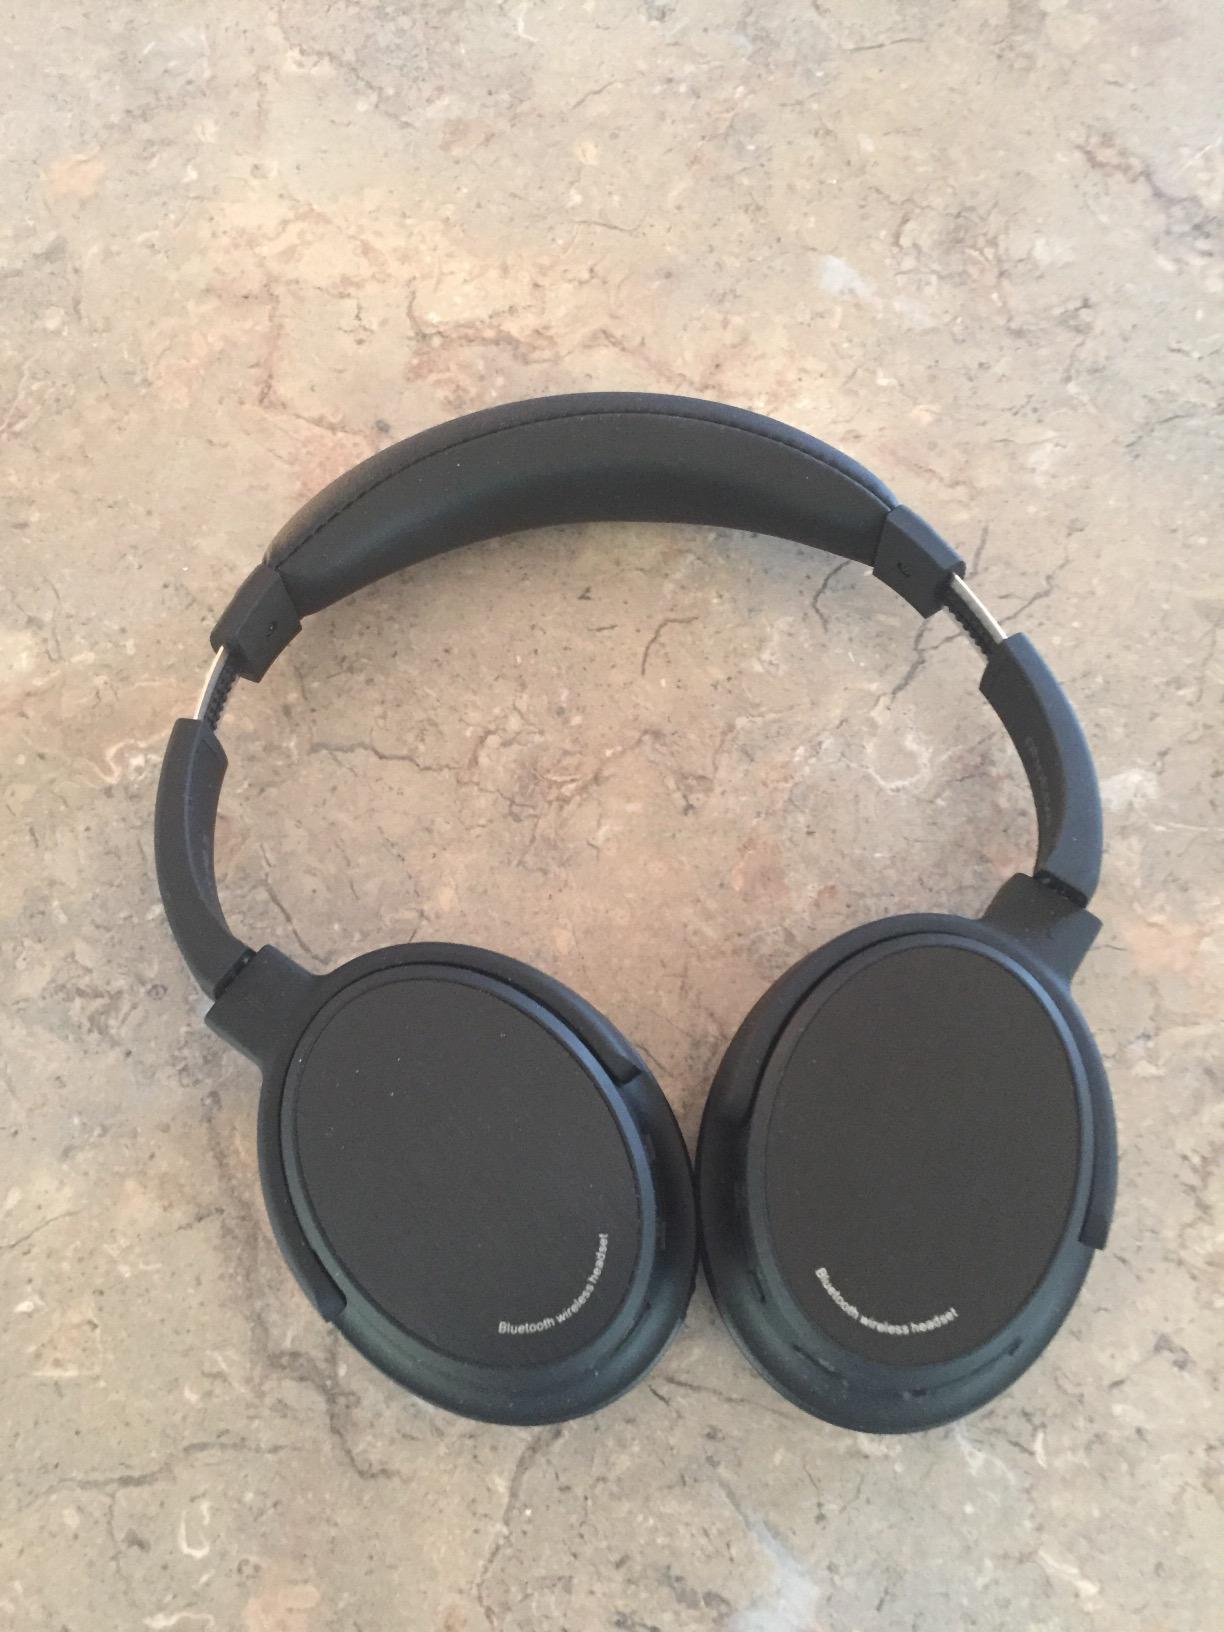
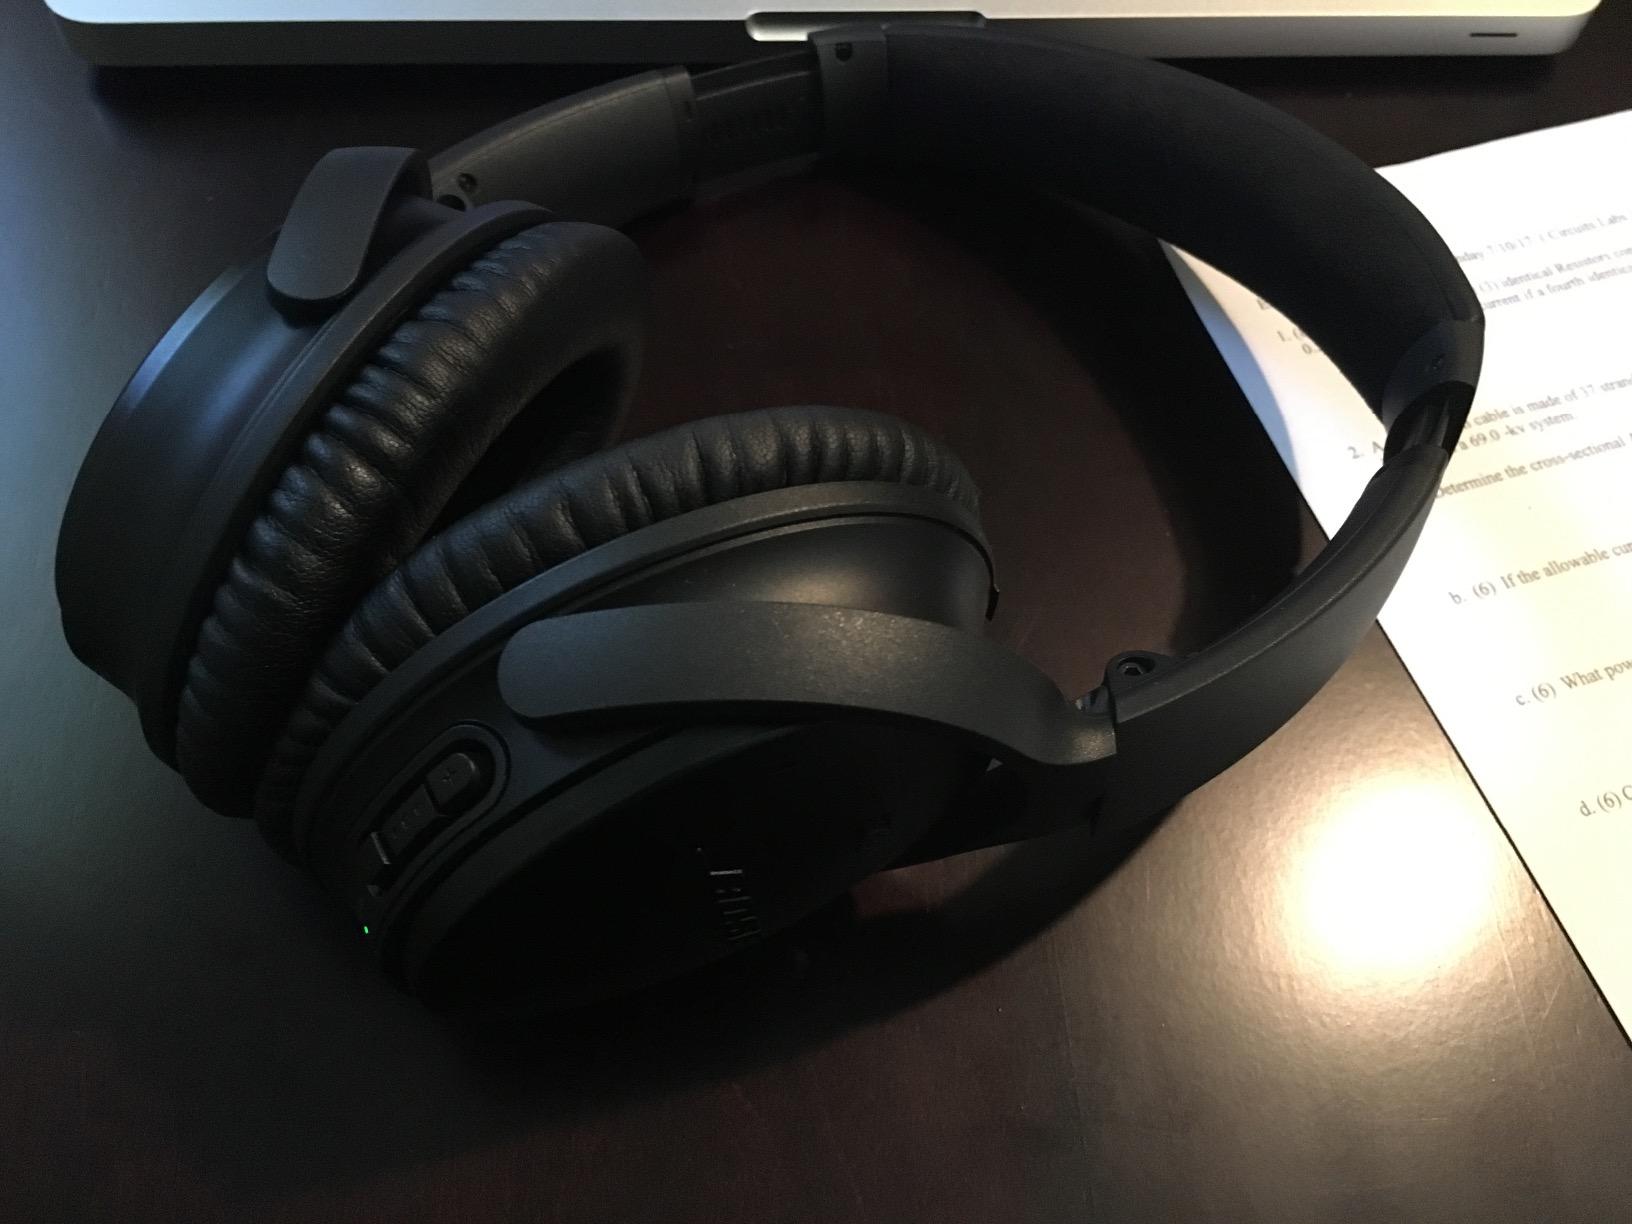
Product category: headphones
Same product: no